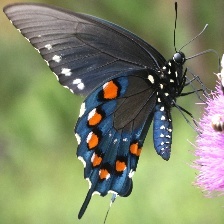
Species: PIPEVINE SWALLOW